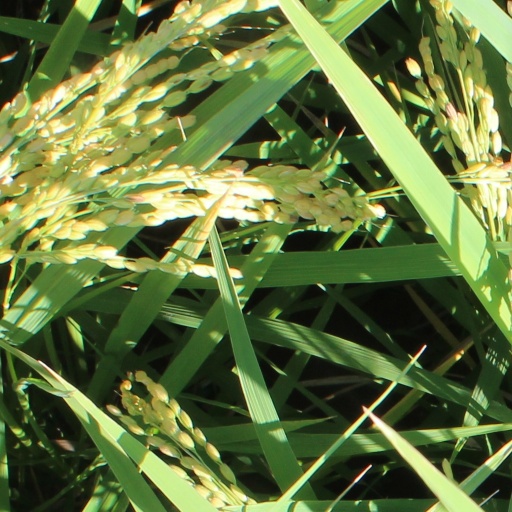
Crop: rice